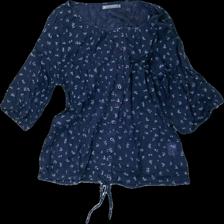
View: front
Type: Blouse
Category: Ladies
Brand: Not in the list
Brand text on label: Åhlens
Colors: Blue, Grey
Material: 69% cotton, 31% viscose
Pattern: Floral print
Cut: Regular, C-collar
Size: 40
Season: All
Stains: Major
Smell: Major
Price range: <50
Recommended usage: Export
Description: women's floralpatterned blouse in blue and grey
Comment: very strong detergent scent, sun-bleached